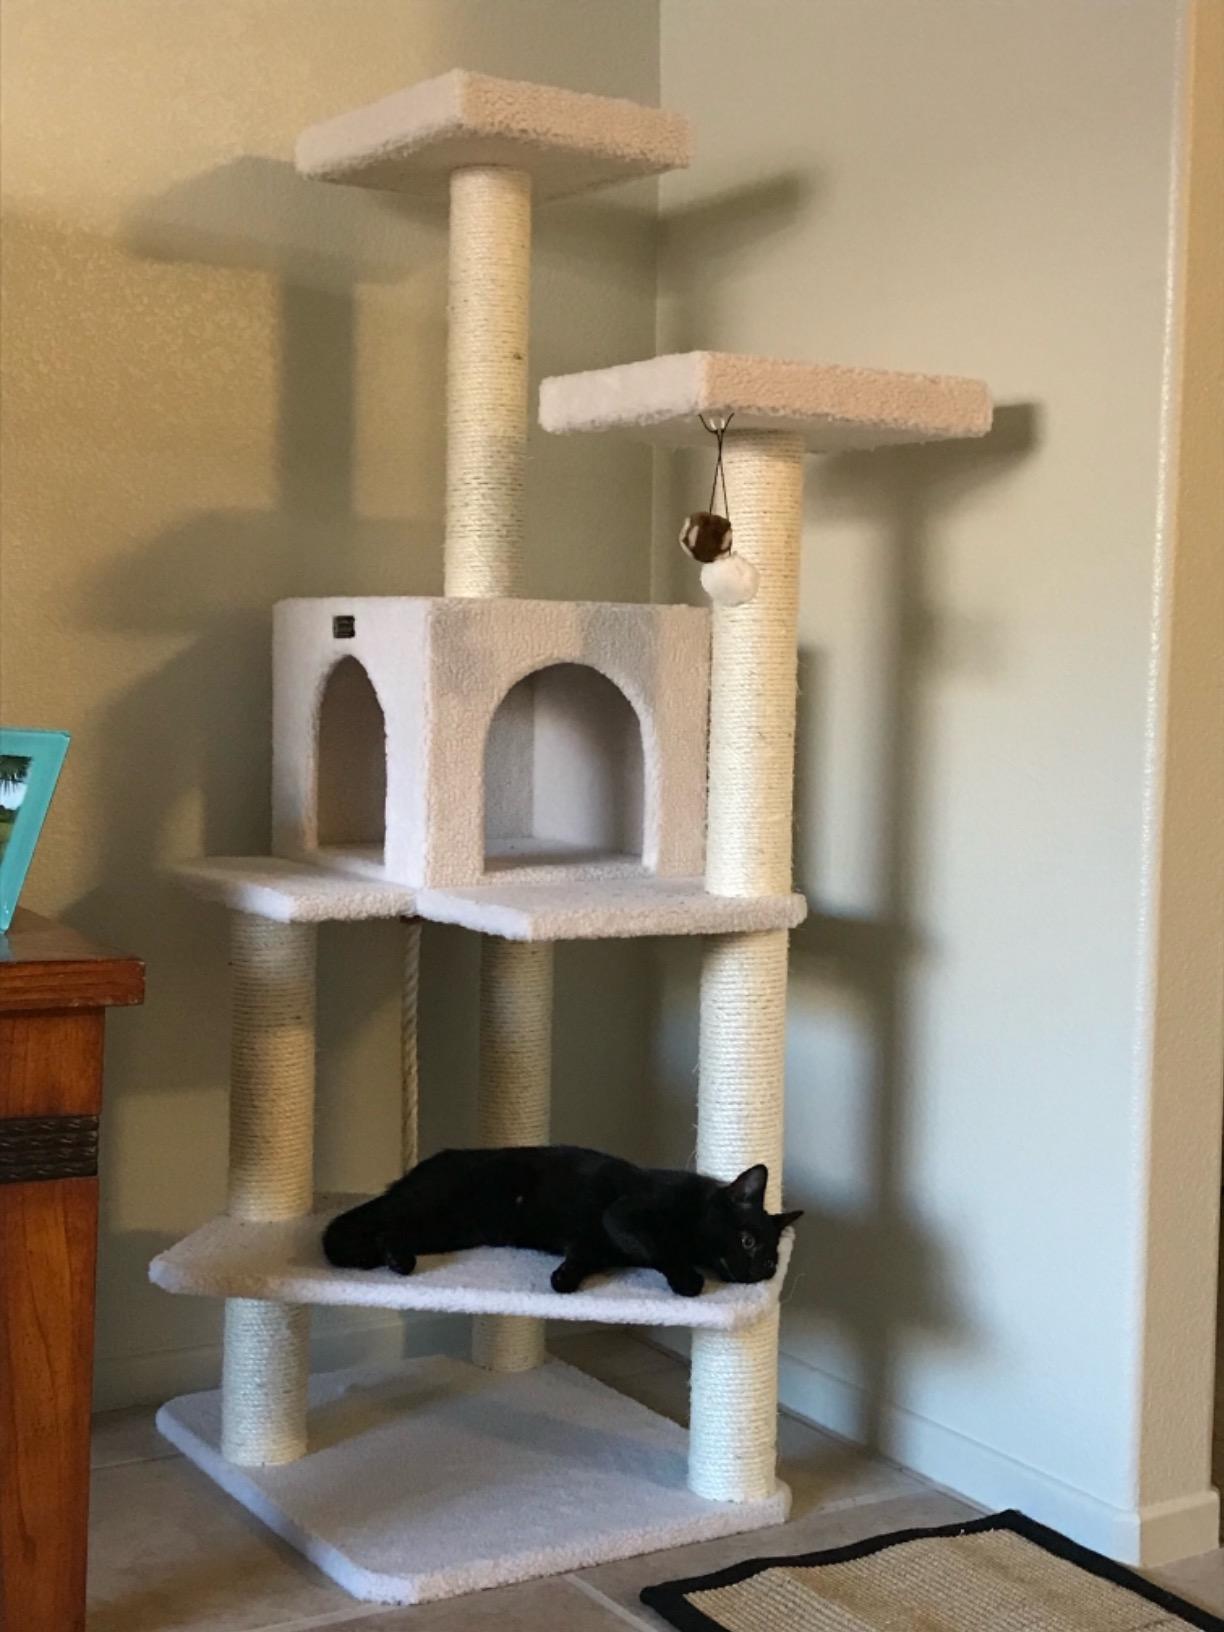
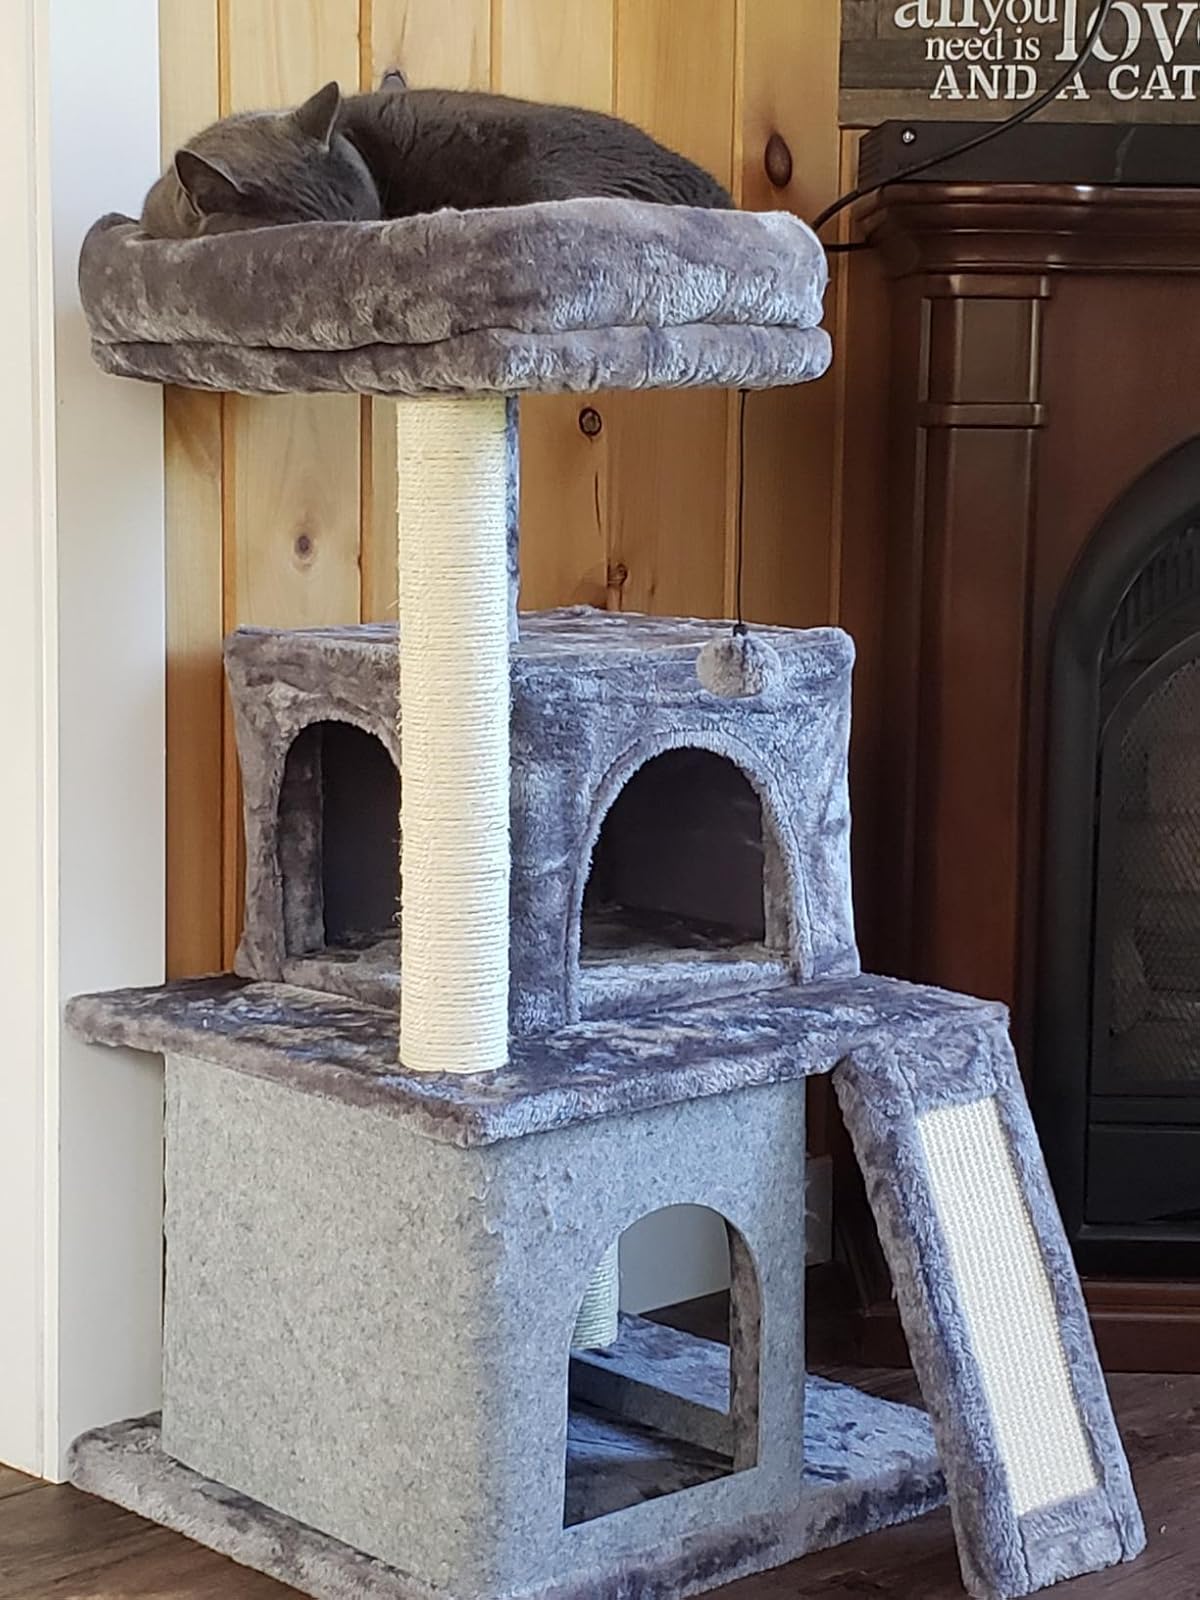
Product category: items_cat tree
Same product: no